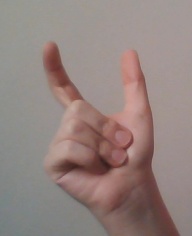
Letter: nun